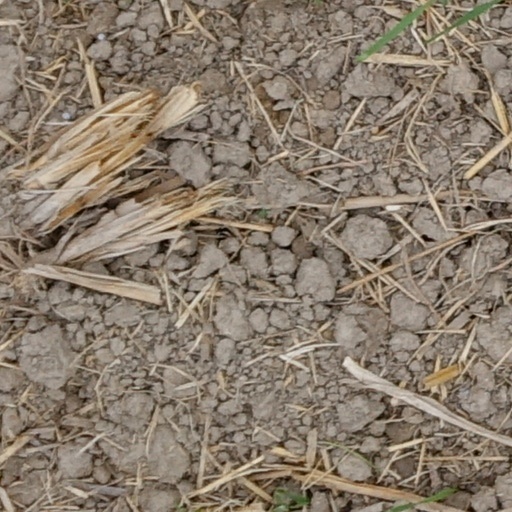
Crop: wheat